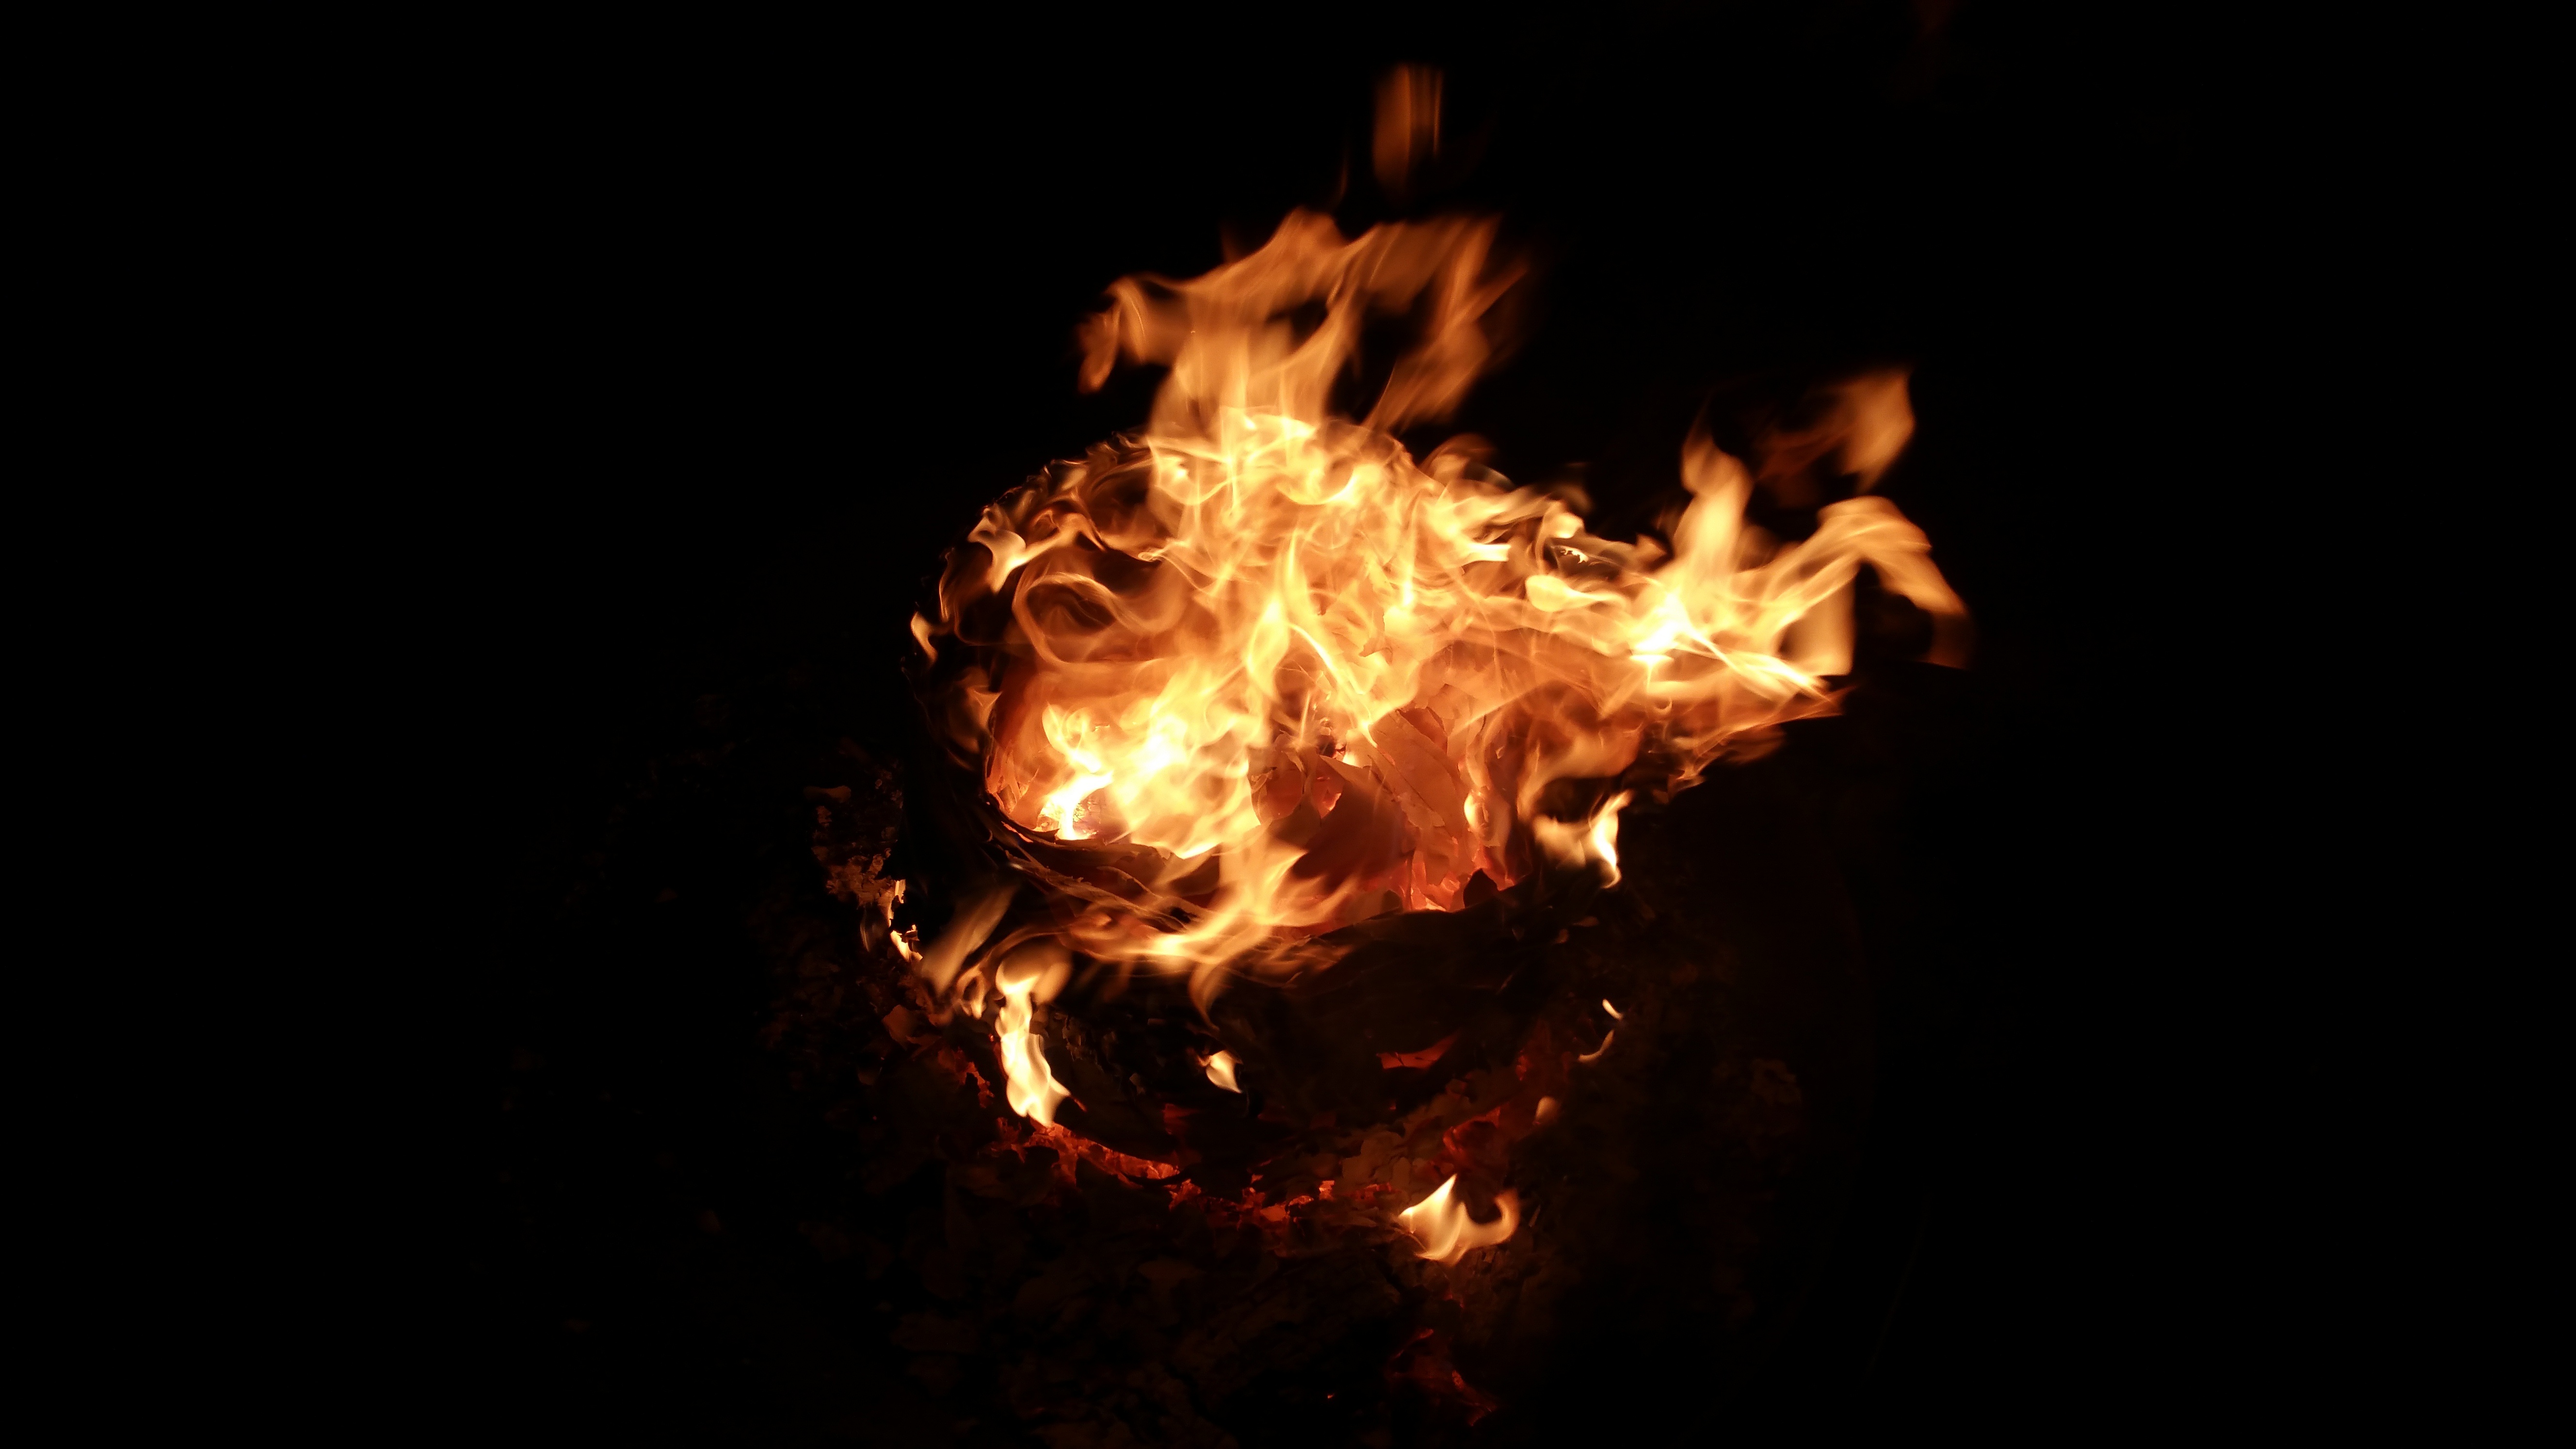
sparkler, flame, fire, darkness, campfire, bonfire, heat, explosion, burn, font, hot, blaze, fire bowl